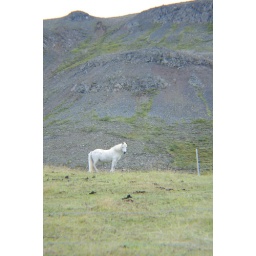
A lonely white horse in Grinivik, the most charming village we found in North Iceland (up the road from our cabin).